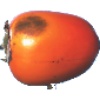
Label: kaki